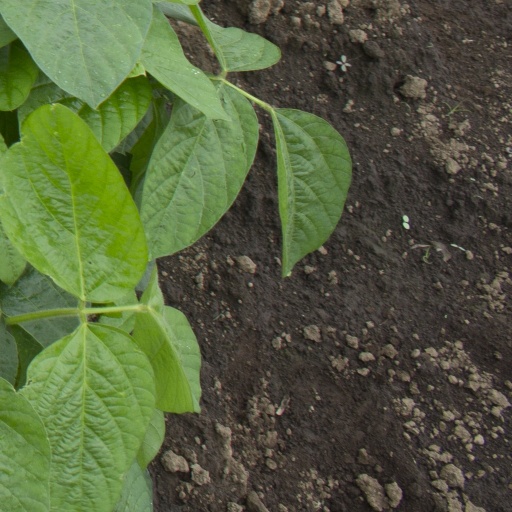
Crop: soybean